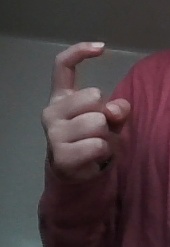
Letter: ra